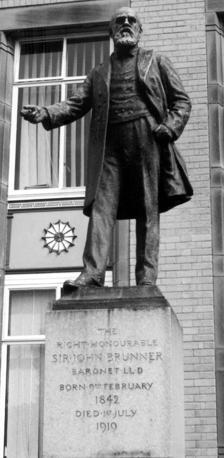
Building: Statue of Sir John Brunner
Country: United Kingdom
Year built: 1922
Statue in Winnington, Cheshire, England Statue of Sir John Brunner The Statue of Sir John Brunner stands outside the entrance to Mond House in Brunner Mond Works, Winnington , Cheshire, England. Sir John Brunner was an English industrialist, politician and local benefactor.  He joined the alkali manufacturing company of John Hutchinson in Widnes in 1861, eventually becoming the office manager.  While working there one of its chemists, Ludwig Mond decided to leave and build a factory to produce alkali by the ammonia-soda process , and Brunner joined him as a partner.  The factory was built at Winnington , and in time it became the largest producer of soda (a type of alkali) in the world.  Brunner then took an interest in politics, and was elected as the Liberal Member of Parliament for Northwich , holding the seat for over 30 years.  The business had made him a rich man, and he was a generous benefactor in the local area.  His statue was designed by Goscombe John , and was unveiled in 1922.  It was moved in 1995 to stand next to the statue of Mond in front of the offices of Brunner Mond in Winnington.  The statue is recorded in the National Heritage List for England as a designated Grade II listed building . History John Tomlinson Brunner (1842–1919) was born in Liverpool , and at the age of 15 started to work in an office in the city.  In 1861 he moved to work in the office of the alkali factory of John Hutchinson in Widnes (then in Lancashire , now in Cheshire ) where his older brother Henry was already working.  In time John Brunner became the manager of the office. Hutchinson manufactured alkali by the Leblanc process , but this was an inefficient method for producing alkali, and was very damaging to the environment. One of the chemists working in the company was Ludwig Mond, who had been attracted to a different process for making alkali, the ammonia-soda process.  By 1871 Mond had determined to build a factory to produce alkali by this process, and in this project he was joined by Brunner. In 1873 Mond and Brunner bought the Winnington estate near Northwich in Cheshire, which included the country house , Winnington Hall .  The two families moved into the hall, one family occupying each wing, and the factory which became the start of Brunner Mond and Company was built nearby. By about 1892 the company had become the largest producer of soda in the world. In 1891, Brunner had become the chairman of the company, and he retained that position until April 1918, 14 months before his death. After moving to Winnington, Brunner became interested in politics, and became a member of the Liberal Party.  He was selected as candidate for the newly created parliamentary constituency of Northwich, and at the general election of 1855 he won the seat. He success was short-lived, as the Liberal Party were unable to form a stable government, and Brunner lost his seat at the general election the following year . However the successful candidate died during the following year, and at the by-election in August 1877 Brunner regained the seat. He continued to be the Member of Parliament for Northwich until he retired from the position in 1910. Brunner was regarded locally as a kind and sympathetic employer and a generous benefactor. Amongst his benefactions were a new library in Northwich, and the re-endowment of Sir John Deane's College in the town. Following Brunner's death in 1919 a committee was formed to consider erecting a statue to his memory.  His son Roscoe commissioned Goscombe John to create a design, which was accepted by the committee.  The figure is in bronze and was made at the foundry of A. B. Burton in Thames Ditton .  The stonework was made by Messrs. Kirkpatrick of Manchester .  The statue was erected between the Brunner-Mond factories of Winnington and Willerscote, on a site near to the statue of Ludwig Mond.  It was unveiled on 10 June 1922 in the presence of Brunner's sons, John and Roscoe, and his wife, together with Alfred Mond , son of Ludwig, Lord Leverhulme , and Louis Solvay. In 1995 the statue was moved to its present position outside Mond House, the headquarters of the company founded by Brunner and Mond.  It was unveiled here by the Duchess of Kent , Brunner's great granddaughter. It stands next to the statue of Mond. Description The statue consists of a bronze figure on a pedestal of Shap granite .  The figure is about 1.8 metres (6 ft) high, standing on a pedestal about 2.2 metres (7 ft) in height. The figure is life size, depicting Brunner standing, with a beard, wearing a morning coat, his left thumb in his trouser pocket, and his right arm outstretched. His stance is "the attitude he was wont to assume when addressing a public meeting". The pedestal contains an inscription reading as follows: THE RIGHT HONOURABLE SIR JOHN BRUNNER, BART., LL.D. BORN, FEBRUARY 9TH, 1842, DIED 1ST JULY 1919 On the base of the pedestal are the names of the manufacturer of the figure, and of the sculptor. Appraisal The statue was designated as a Grade II listed building on 19 August 1986. Grade II is the lowest of the three grades of listing and is applied to "buildings of national importance and special interest". Shortly after the statue's unveiling an article in the local press said that it "is a fine piece of creative sculpture", praising its "vigour and energy" and expressing the opinion that "it will form a fitting companion monument to the late Dr. Mond". Hartwell et al. comment in the Buildings of England series that Brunner's statue is "much more forthcoming" than that of Mond. See also Cheshire portal Listed buildings in Northwich Notes and references Notes